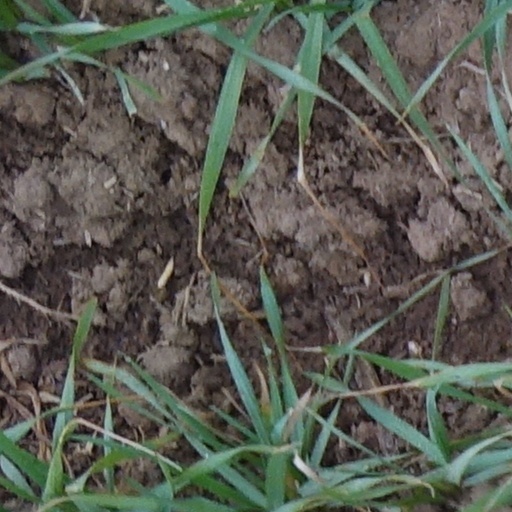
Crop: wheat